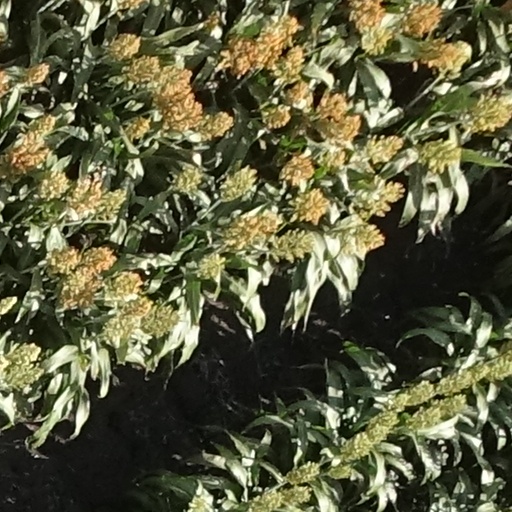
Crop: sorghum